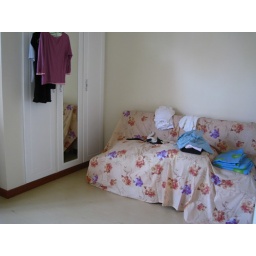
The spare bedroom, with the sofa bed under a flat bedsheet. This is where I sort the laundry.